Neuwied station

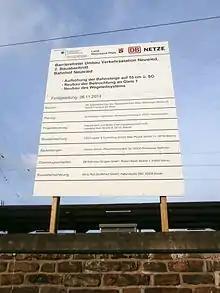
Notice of Modernisation

The first construction phase for the modernisation of Neuwied station was completed at the beginning of October 2011. This involved making the platform accessible with two lifts. In addition, the stairs were renewed and new wall and floor coverings with an integrated blind guidance system were installed in the passenger subway. In preparation for the second construction phase, the platform edge was raised to 55 cm in the area of the lift on the middle platform, which is faced by tracks 2 and 3, and the roof, which was in need of renovation, was replaced with modern roofing. Dynamic passenger information systems were also installed. This conversion cost €1.7 million, which was paid for out of the economic stimulus package. The second construction phase involved the renewal and raising of the platform next to the station building and the island platform. The modernisation of the station's ticket office was completed in December 2012. This measure cost €60,000. The second stage was started in the summer of 2014 and it was officially completed on 28 November 2014.